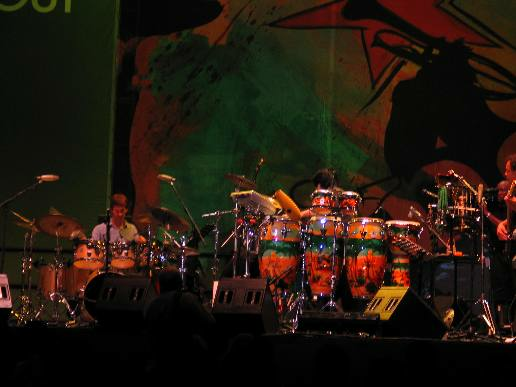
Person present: Yes